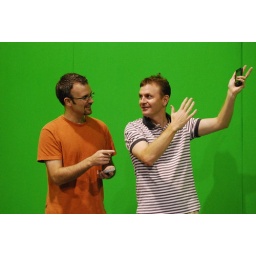
It's all about the branding - we used the green screen in the animation studio before the demo of how you animate!